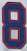
Number: 8